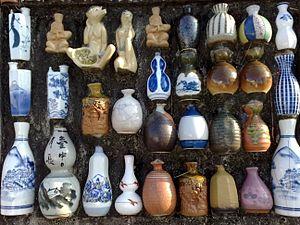
Un tokkuri est une bouteille en céramique destinée au service du saké, la bière traditionnelle japonaise.